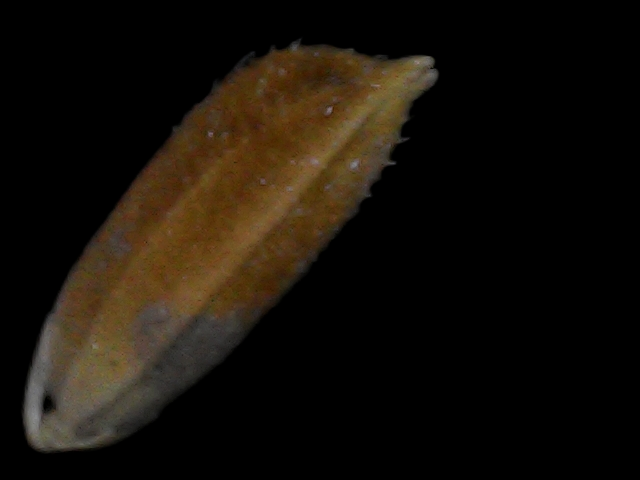
Rice variety: Bd56